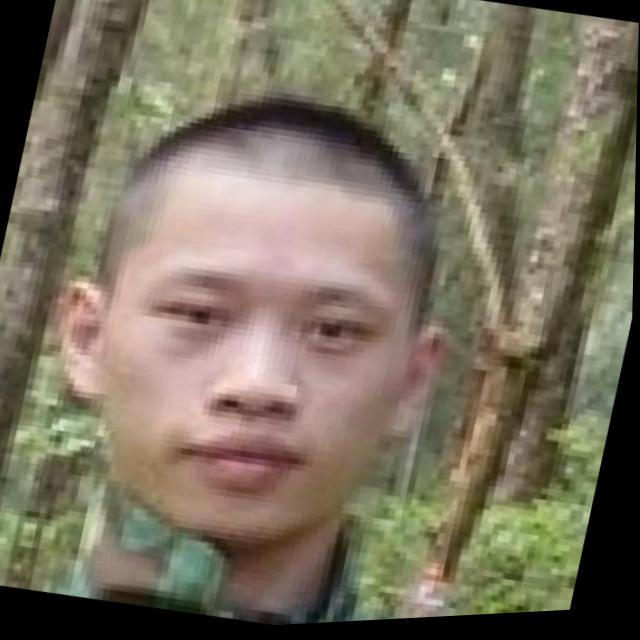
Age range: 21-44